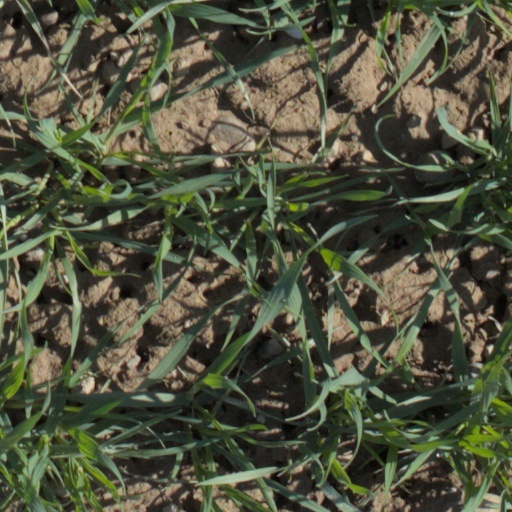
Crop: wheat